Alcoholism

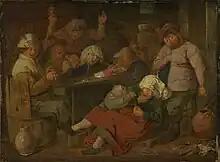
Adriaen Brouwer, "Inn with Drunken Peasants", 1620s

Various forms of group therapy or psychotherapy are sometimes used to encourage and support abstinence from alcohol, or to reduce alcohol consumption to levels that are not associated with adverse outcomes. Mutual-aid group-counseling is an approach used to facilitate relapse prevention. Alcoholics Anonymous was one of the earliest organizations formed to provide mutual peer support and non-professional counseling, however the effectiveness of Alcoholics Anonymous is disputed. A 2020 Cochrane review concluded that Twelve-Step Facilitation (TSF) probably achieves outcomes such as fewer drinks per drinking day, however evidence for such a conclusion comes from low to moderate certainty evidence "so should be regarded with caution". Others include LifeRing Secular Recovery, SMART Recovery, Women for Sobriety, and Secular Organizations for Sobriety.